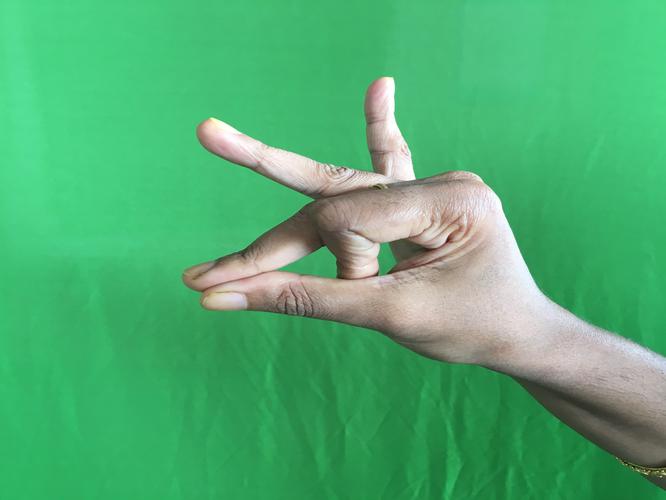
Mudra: Bramaram
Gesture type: single_hand